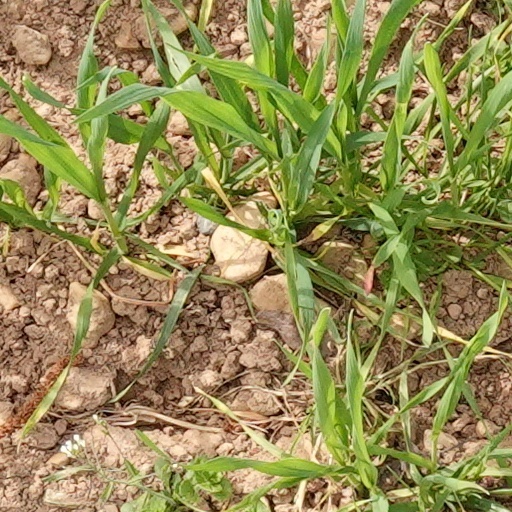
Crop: wheat